Electric Smelting and Aluminum Company

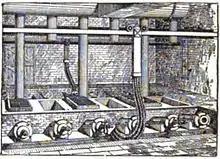
Cowles in Stoke-on-Trent

Eugene H. Cowles and Alfred H. Cowles, sons of newspaper publisher Edwin Cowles of Cleveland, Ohio, built high temperature furnaces during the late 1880s in Lockport, New York, and in Stoke-upon-Trent in England, based on the furnace of Carl Wilhelm Siemens. Charles F. Mabery, at the time of what is today the Case School of Engineering, contributed expertise in chemistry.